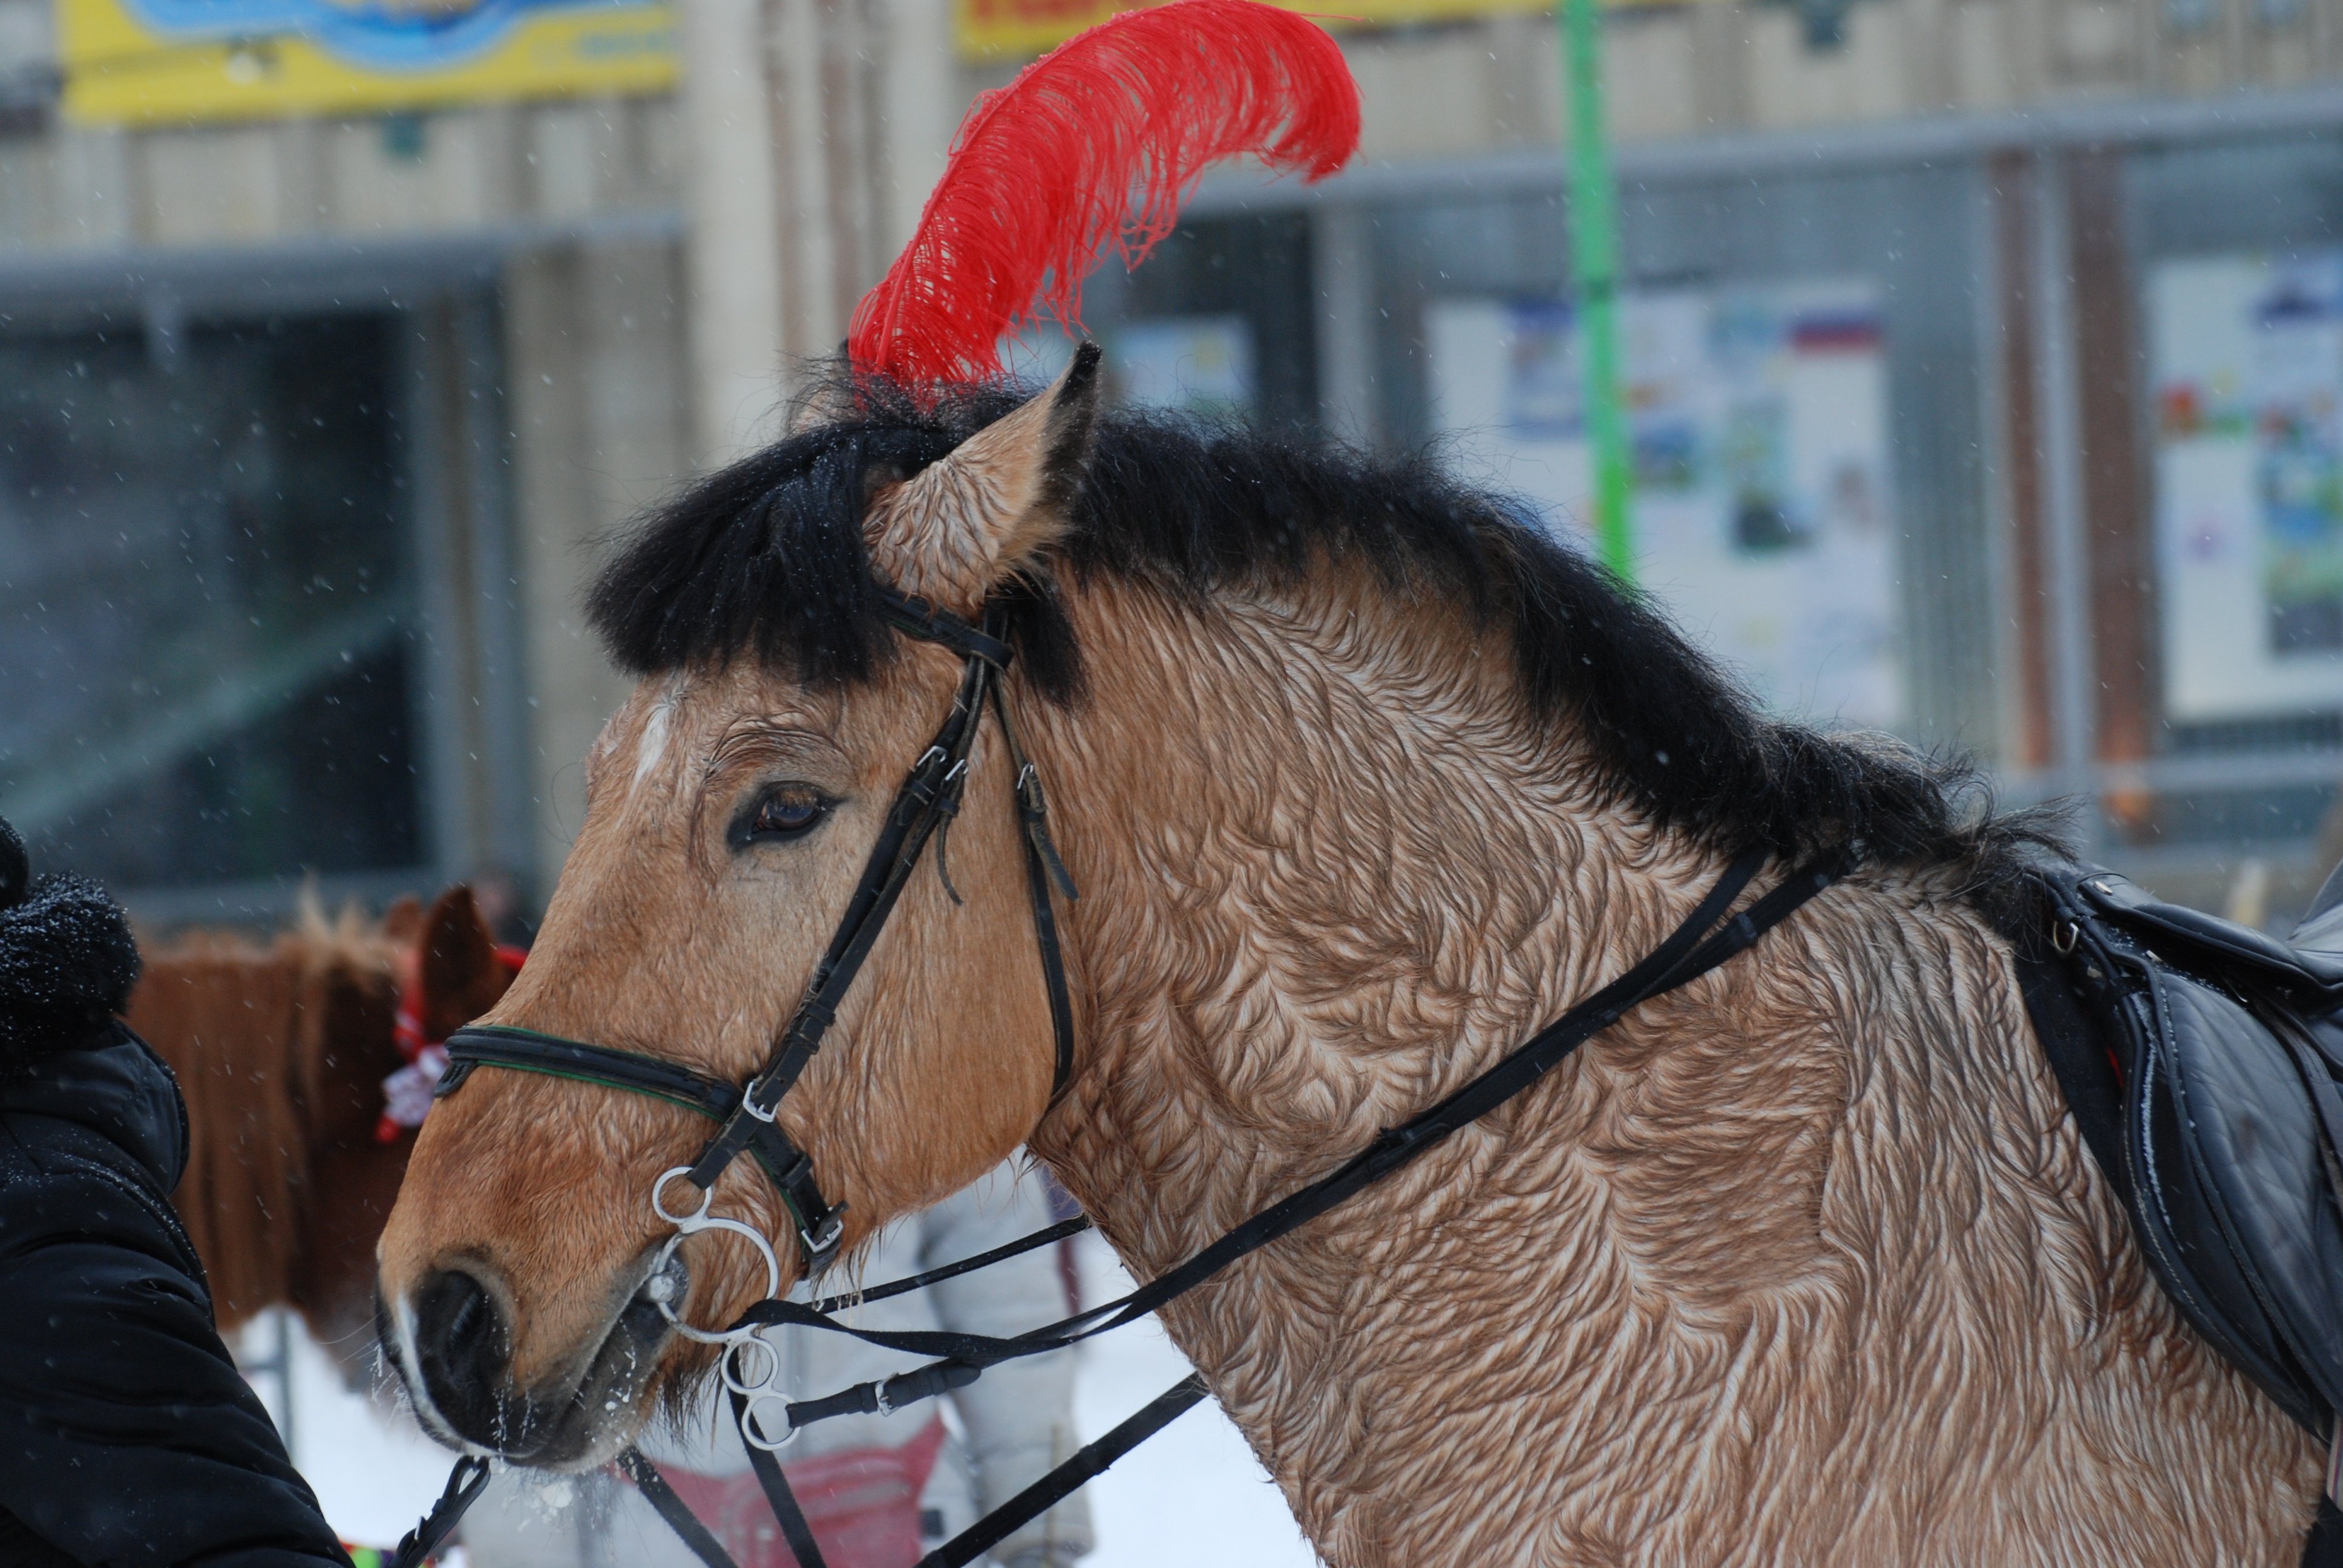
city, cityscape, horse, mammal, stallion, nikon, bridle, cool image, head, jockey, russia, d80, cityscapes, nikond80, yaroslavl, halter, pack animal, horse like mammal